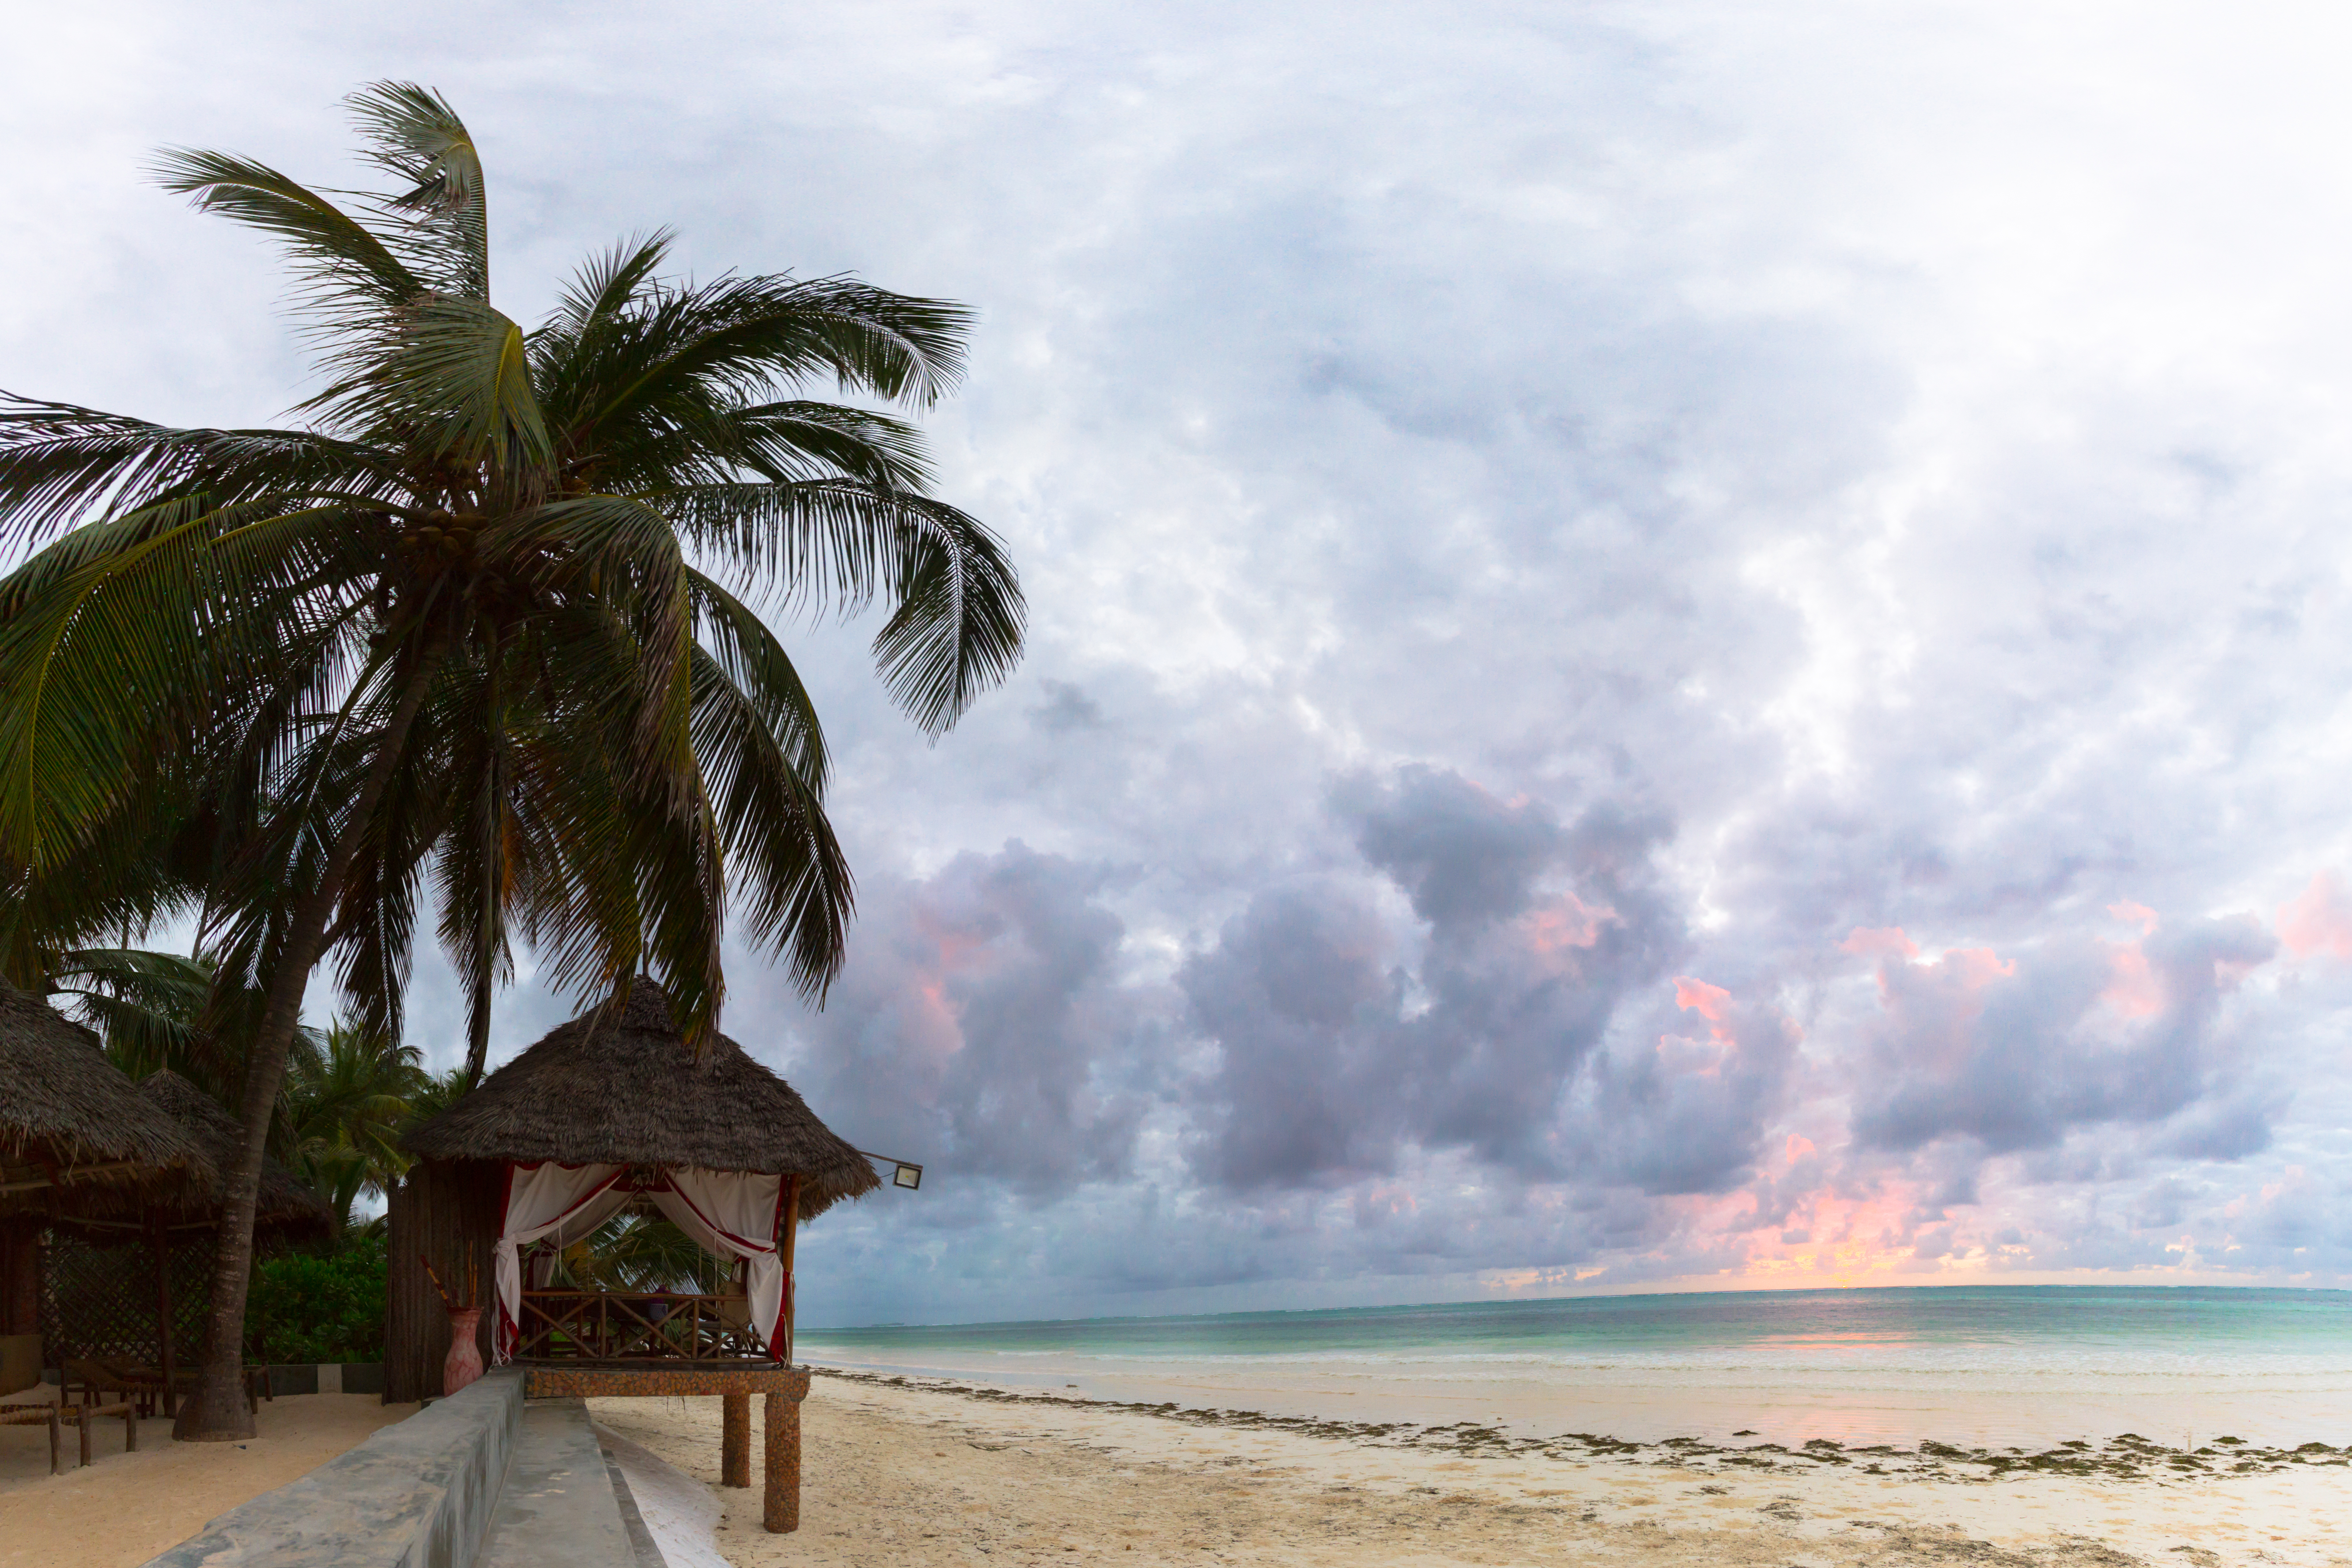
beach, sea, coast, tree, sand, ocean, shore, wave, vacation, bay, body of water, caribbean, tropics, cape, arecales, palm family